Damien Ryan (politician)

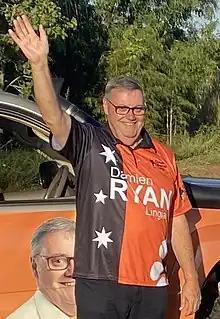
Damien Ryan in 2022

Although he consistently ran for Mayor as an independent candidate, Damien Ryan is a member of the Alice Springs Branch of the Country Liberal Party (CLP). Damien was the CLP candidate for the Northern Territory Legislative Assembly Division of Araluen in the 2020 Northern Territory election, where he was defeated by incumbent MLA and former CLP member Robyn Lambley.